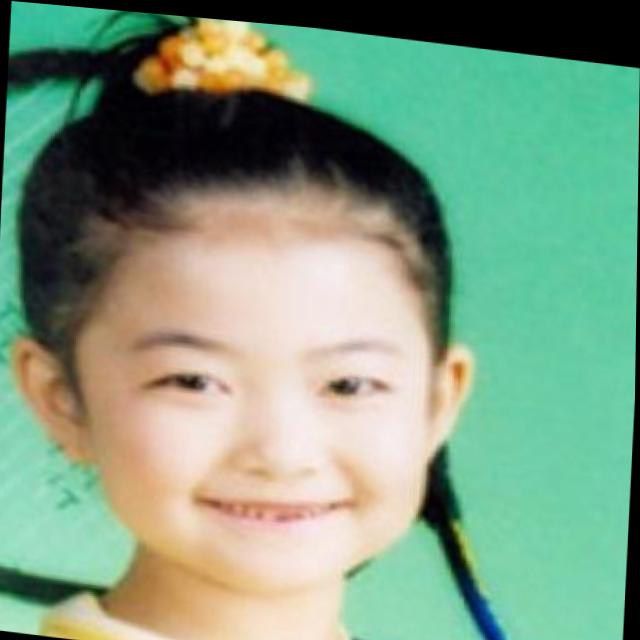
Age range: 0-12